Cargo pants

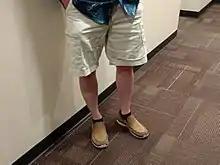
Khaki-colored cargo shorts in an office setting

Cargo pants are made of hard-wearing fabric and ruggedly stitched. Increasingly they are made of quick-drying synthetic or cotton-synthetic blends, and often feature oversized belt loops to accommodate wide webbing belts.